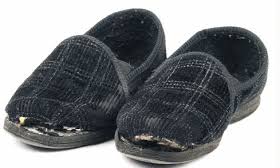
Waste category: shoes